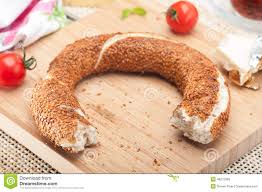
Yemek: simit